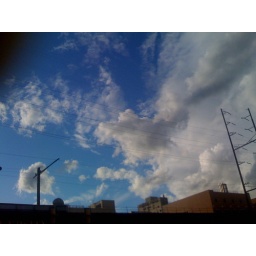
Post-storm clouds over train bridge